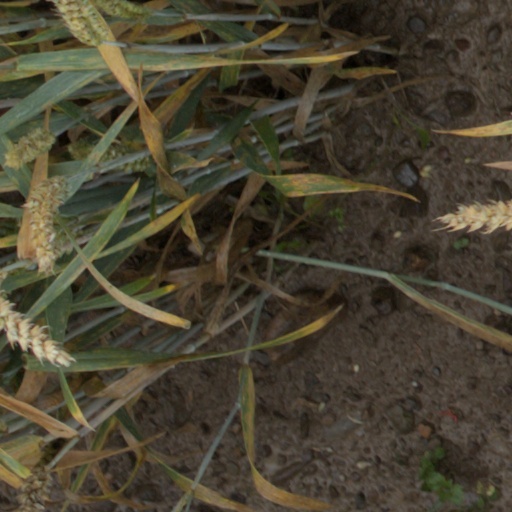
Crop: wheat